Nagashima Domain

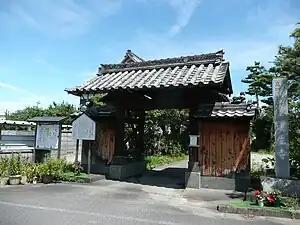
Surviving gate of Nagashima Castle

Nagashima is an alluvial island between the Nagara River and the Kiso River at the head of Ise Bay. During the Sengoku period, the Nagashima area was a stronghold of the Ikkō-ikki movement and became infamous as the location of a massacre of 20,000 Ikkō followers by the forces of Oda Nobunaga in 1574. The territory was of strategic importance on the Tōkaidō highway to Kyoto and was held at various times by Takigawa Kazumasa, Oda Nobukatsu, Toyotomi Hidetsugu and Fukushima Takaharu (the younger brother of Fukushima Masanori). Following the Battle of Sekigahara, Nagashima Domain was established under the Tokugawa shogunate with a "kokudaka" of 20,000 "koku" and was assigned to the Suganuma clan, a "fudai" clan originally from Suruga Province. Under the 2nd "daimyō", Suganuma Sadayoshi, Nagashima Castle was rebuilt, the foundations for the castle town were laid out, and new paddy fields were constructed. However, he died without heir in 1643, and the domain reverted to "tenryō" status under the direct control of the shogunate.